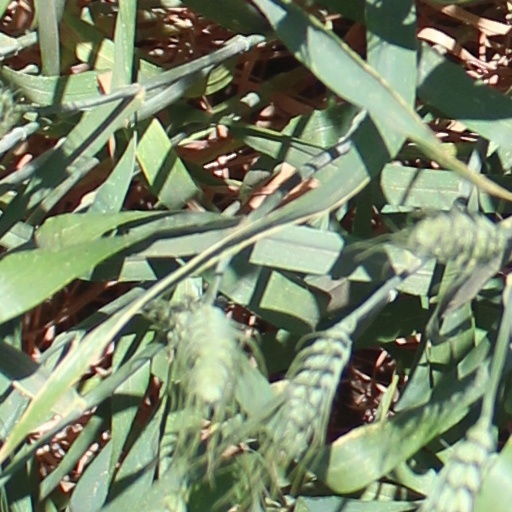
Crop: wheat